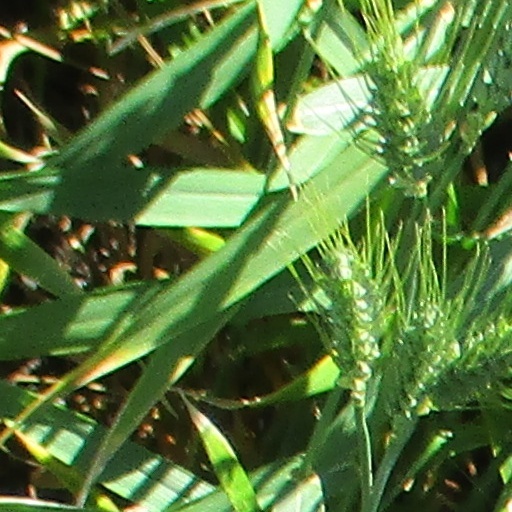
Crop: wheat